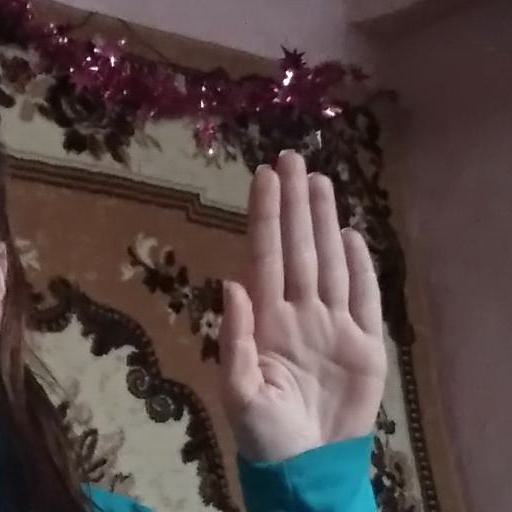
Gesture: stop